Oscar Christian Gundersen

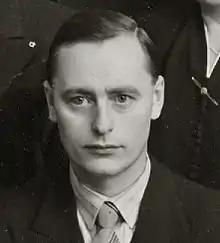
Gundersen in ca. 1940

Oscar Christian Gundersen (17 March 1908 – 21 February 1991) was a Norwegian politician for the Labour Party.